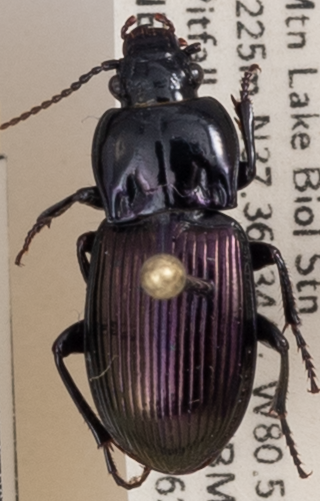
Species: Myas cyanescens
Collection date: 2021-06-29
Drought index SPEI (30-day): -0.03
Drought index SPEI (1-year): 0.47
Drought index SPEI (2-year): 1.28